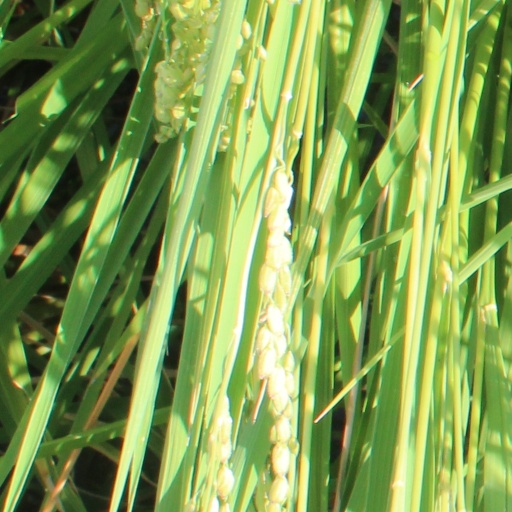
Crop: rice